Henry Elliot

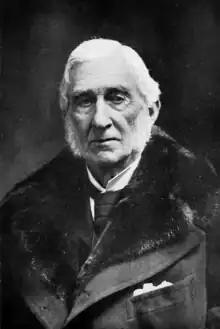
Sir Henry Elliot

Sir Henry George Elliot (30 June 1817 – 30 March 1907) was a British diplomat. He was the second son of Gilbert Elliot-Murray-Kynynmound, 2nd Earl of Minto. He was most noted for his period as ambassador at Constantinople, and his participation in the 1876-77 Constantinople Conference. Elliot took a pro-Turkish line despite the ‘Bulgarian atrocities’. He argued in a dispatch he made on 4 September 1876 "that British interests in preventing change in the Turkish empire were 'not affected by the question whether it was 10,000 or 20,000 persons who perished in the suppression'. As a result of the unpopularity in Britain of his pragmatism in the face of atrocities he was relocated to Vienna in 1877. He died at home (Ardington House near Wantage) in 1907.